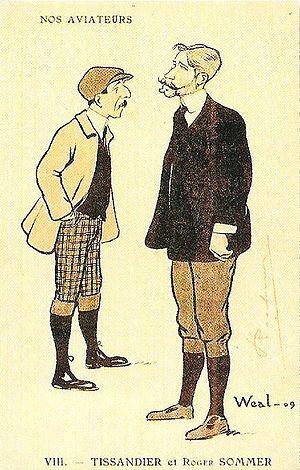
Sommer et Tissandier dessinés par Weal.
Paul Tissandier, né le 21 février 1881 à Paris, et mort le 10 mars 1945 à Croissy-sur-Seine, est un pionnier de l'aviation française.